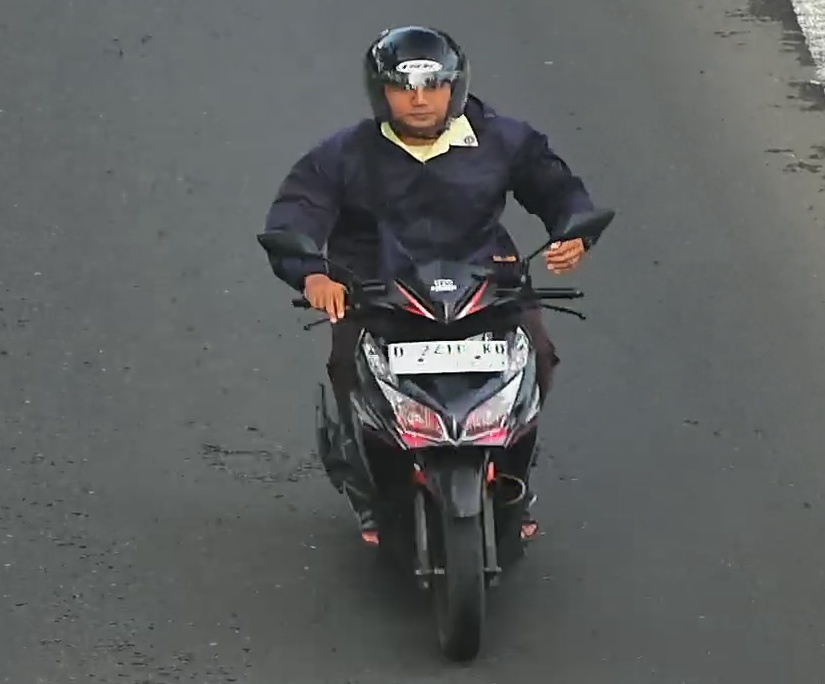
person-with-helmet: 1
person-without-helmet: 0